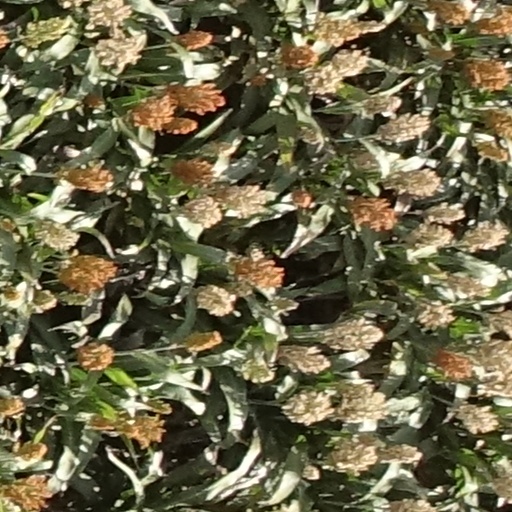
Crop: sorghum